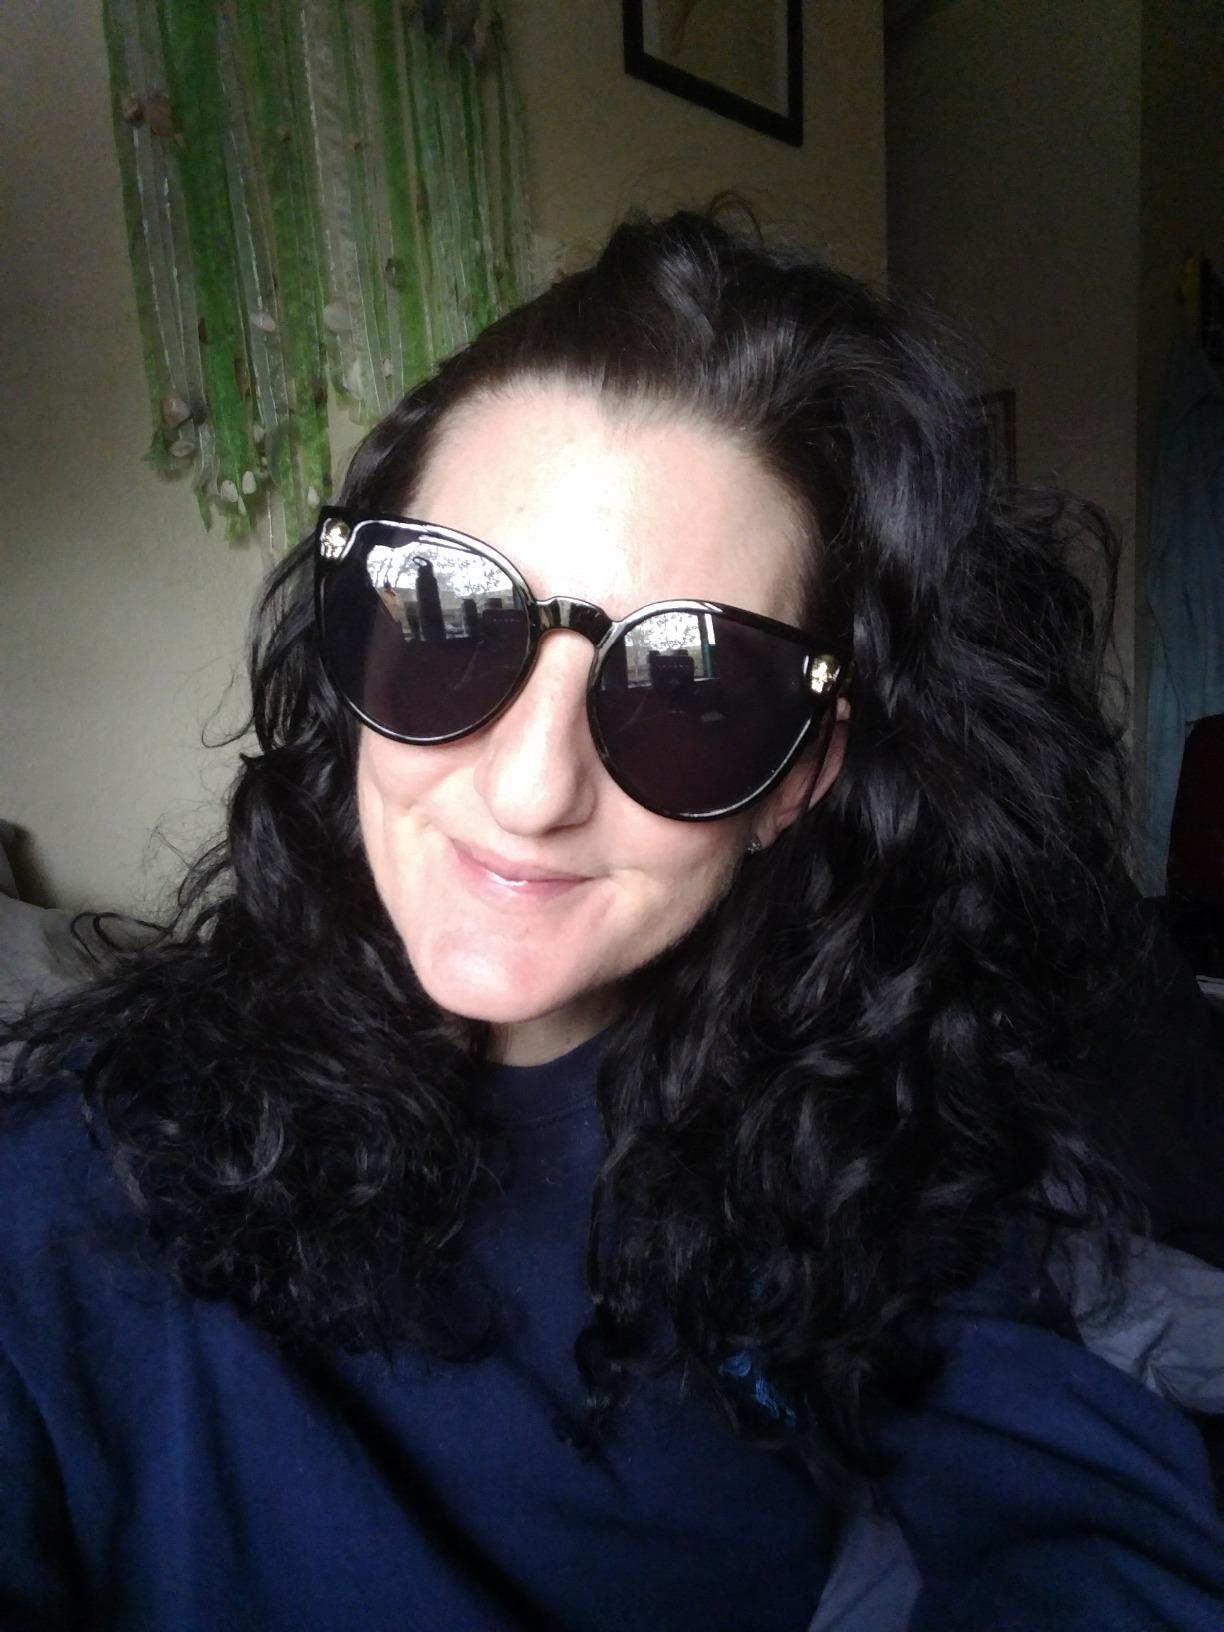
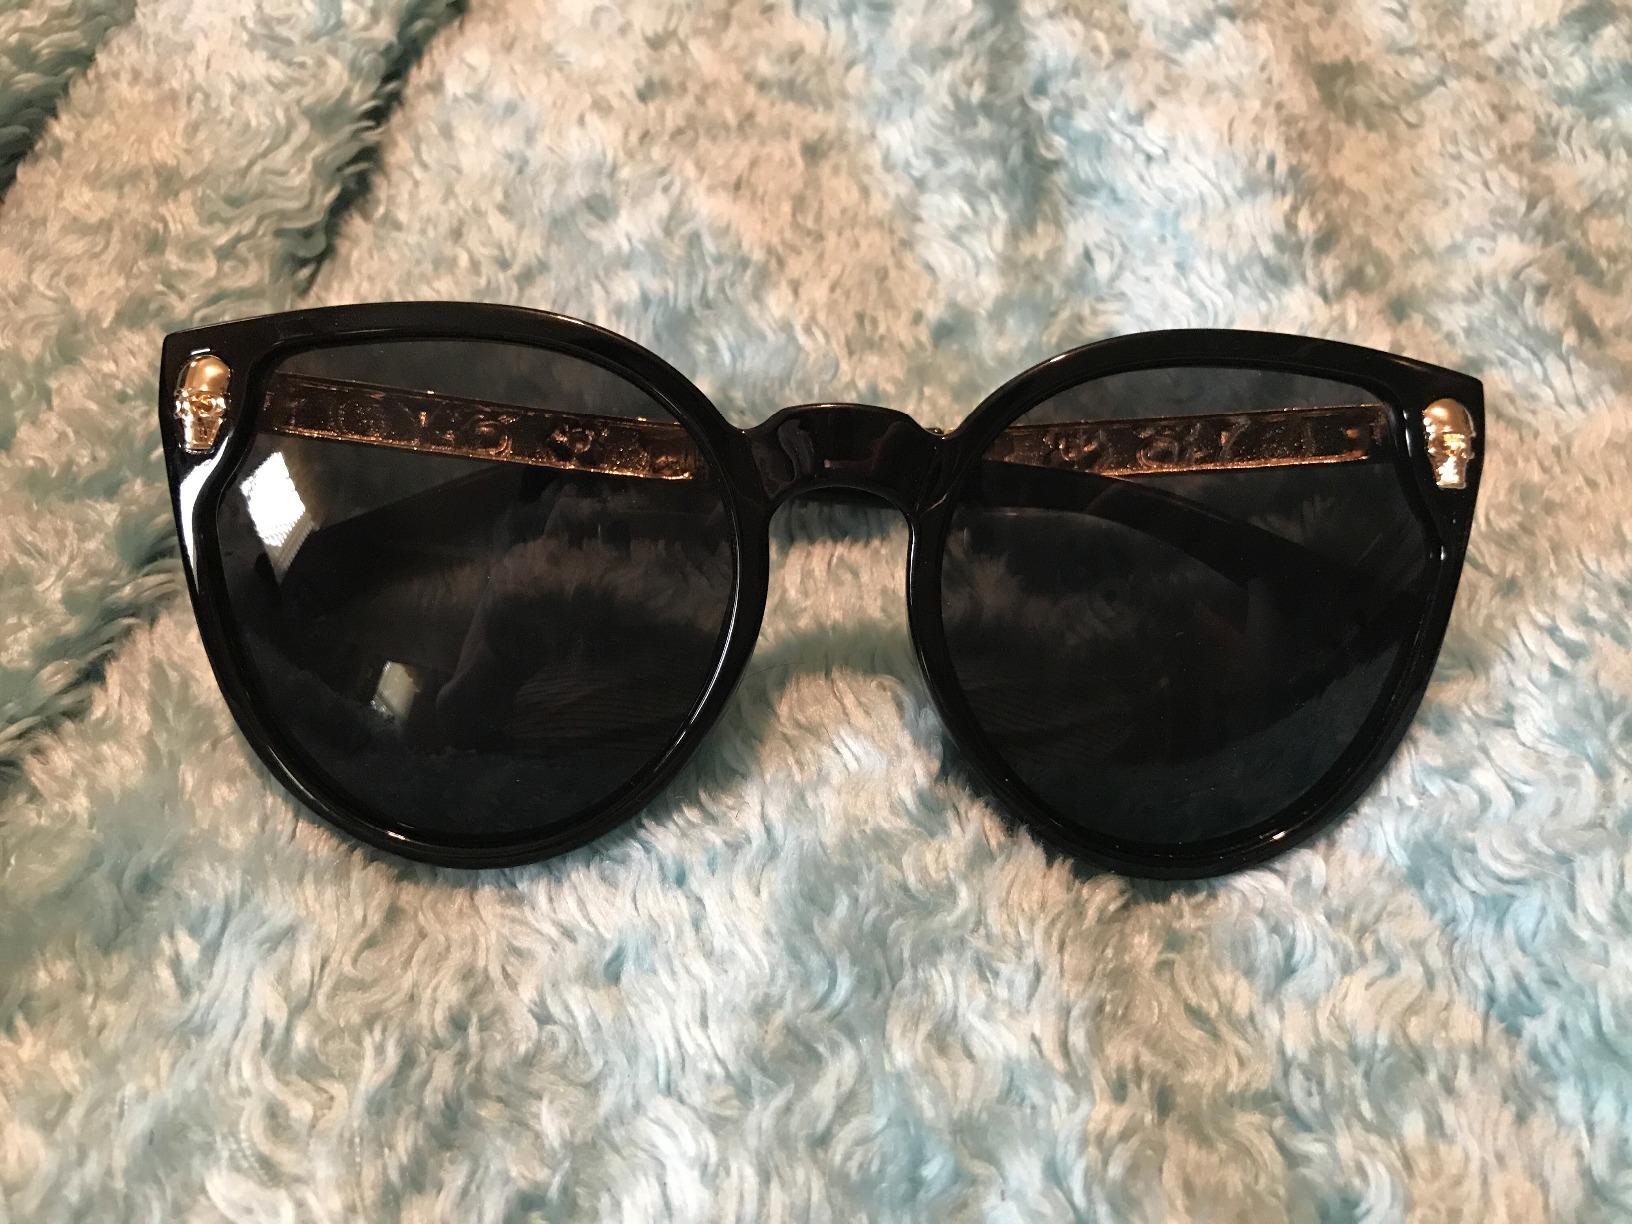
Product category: accessories_sunglasses
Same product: yes